Answer in natural language. Consider the 3D positions of the objects in the scene and not just the 2D positions in the image. Is the centerpoint of  black colour l shaped countertop at a higher height than black upright refrigerator? Choose between the following options: no or yes
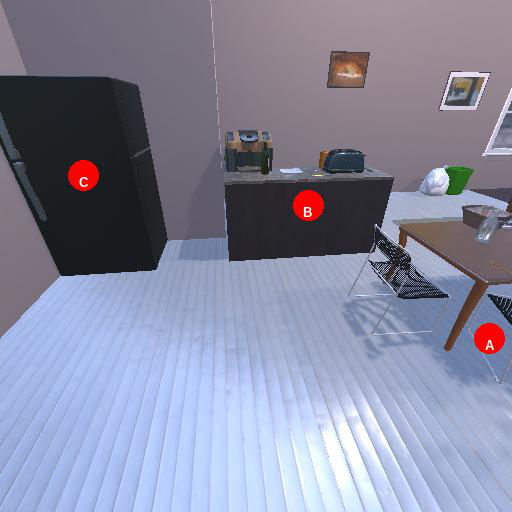
<answer>no</answer>